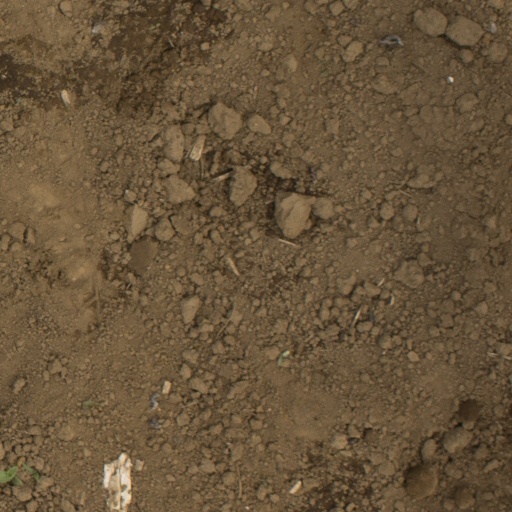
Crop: Jerusalem artichoke